PICAXE

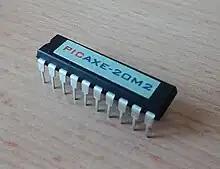
PICAXE 20M2

PICAXE is a microcontroller system based on a range of Microchip PIC microcontrollers. PICAXE devices are Microchip PIC devices with pre-programmed firmware that enables bootloading of code directly from a PC, simplifying hobbyist embedded development (not unlike the Arduino and Parallax BASIC Stamp systems). PICAXE devices have been produced by Revolution Education (Rev-Ed) since 1999.